Behavioural archaeology

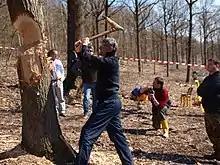
Experimental tree felling at Ergersheim Experiments 2011

Strategy 2 also known as experimental archaeology, has developed within archaeological practise into a sub-discipline. Experimental archaeology allows an assumption of what occurred in the past to become an inference of what may have actually occurred. Although this concept is not a new idea in archaeological thought, since Michael Schiffer's 1975 paper, experimental archaeology has increasingly become an important subdiscipline within archaeology. Schiffer himself in 1990 and 1987 conducted research surrounding the properties of ceramics in order to understand the decisions of craftsmen when creating these objects. Experimental archaeology surrounding ceramics can be recreating furnaces and vessels in order to see how craftsmen made decisions surrounding the manufacture of ceramic products. Experiments such as this allow archaeologists to have a greater understanding of past human behaviour.